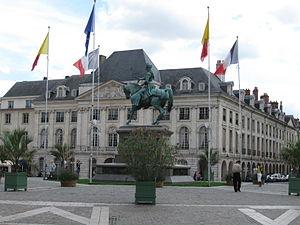
Place du Martroi, Orléans, Loiret, France
La Place du Martroi est le nom donné à une place de plusieurs communes comme Orléans, Pithiviers, Puiseaux, Lorris, Saint-Benoît-sur-Loire et Meung-sur-Loire dans le Loiret.